Lough Foyle

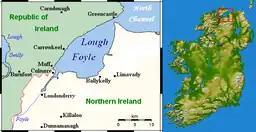

Lough Foyle, sometimes Loch Foyle ( or "loch of the lip"), is the estuary of the River Foyle, on the north coast of Ireland. It lies between County Londonderry in Northern Ireland and County Donegal in the Republic of Ireland. Sovereignty over the waters has been in dispute since the Partition of Ireland.